Håkan Andersson (ice hockey)

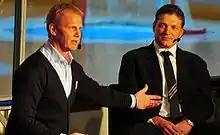
Niklas Wikegård interviewing Håkan Andersson in 2009

Andersson's good fortune in stumbling across prospects continued in 2001 when he happened to see a game in which Jonathan Ericsson, at the time a center, had been switched to defense temporarily due to injuries on his team. Ericsson had not garnered any attention from other scouts as a forward, but Andersson thought he was an excellent defender with great size and reach, and so recommended that Ericsson should move to defense permanently. The Wings subsequently drafted Ericsson with the last pick in the 2002 draft on Andersson's word of his potential as a defender, and ended up playing parts of 13 seasons with the Red Wings from 2008 to 2020.